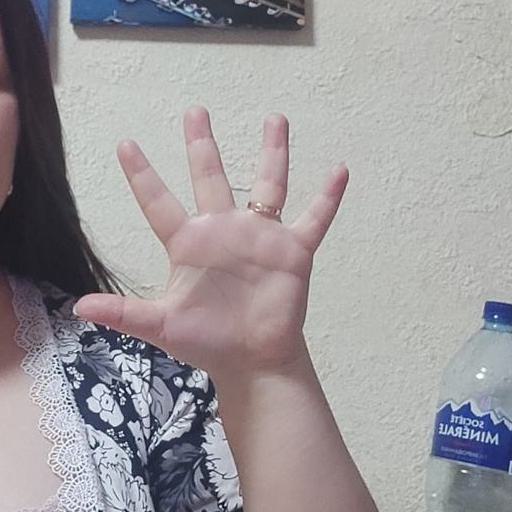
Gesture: palm